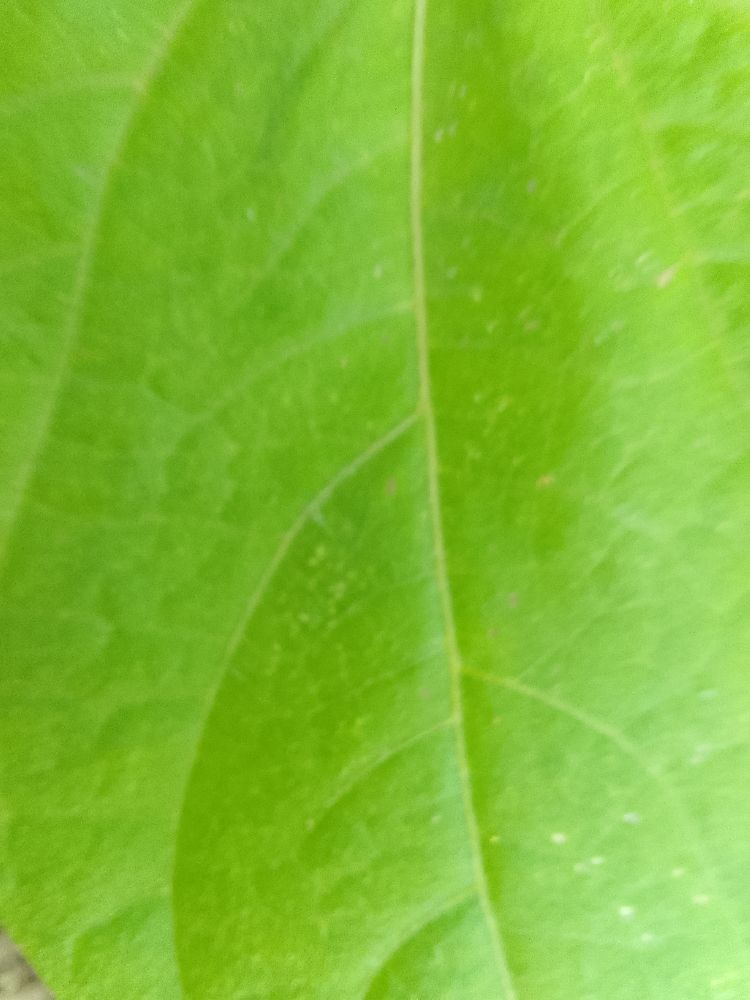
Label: healthy